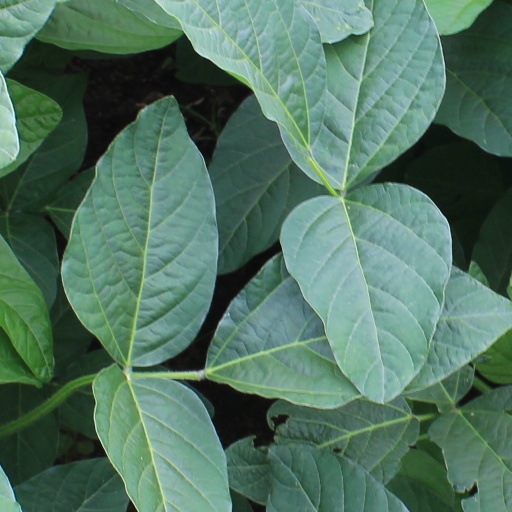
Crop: soybean